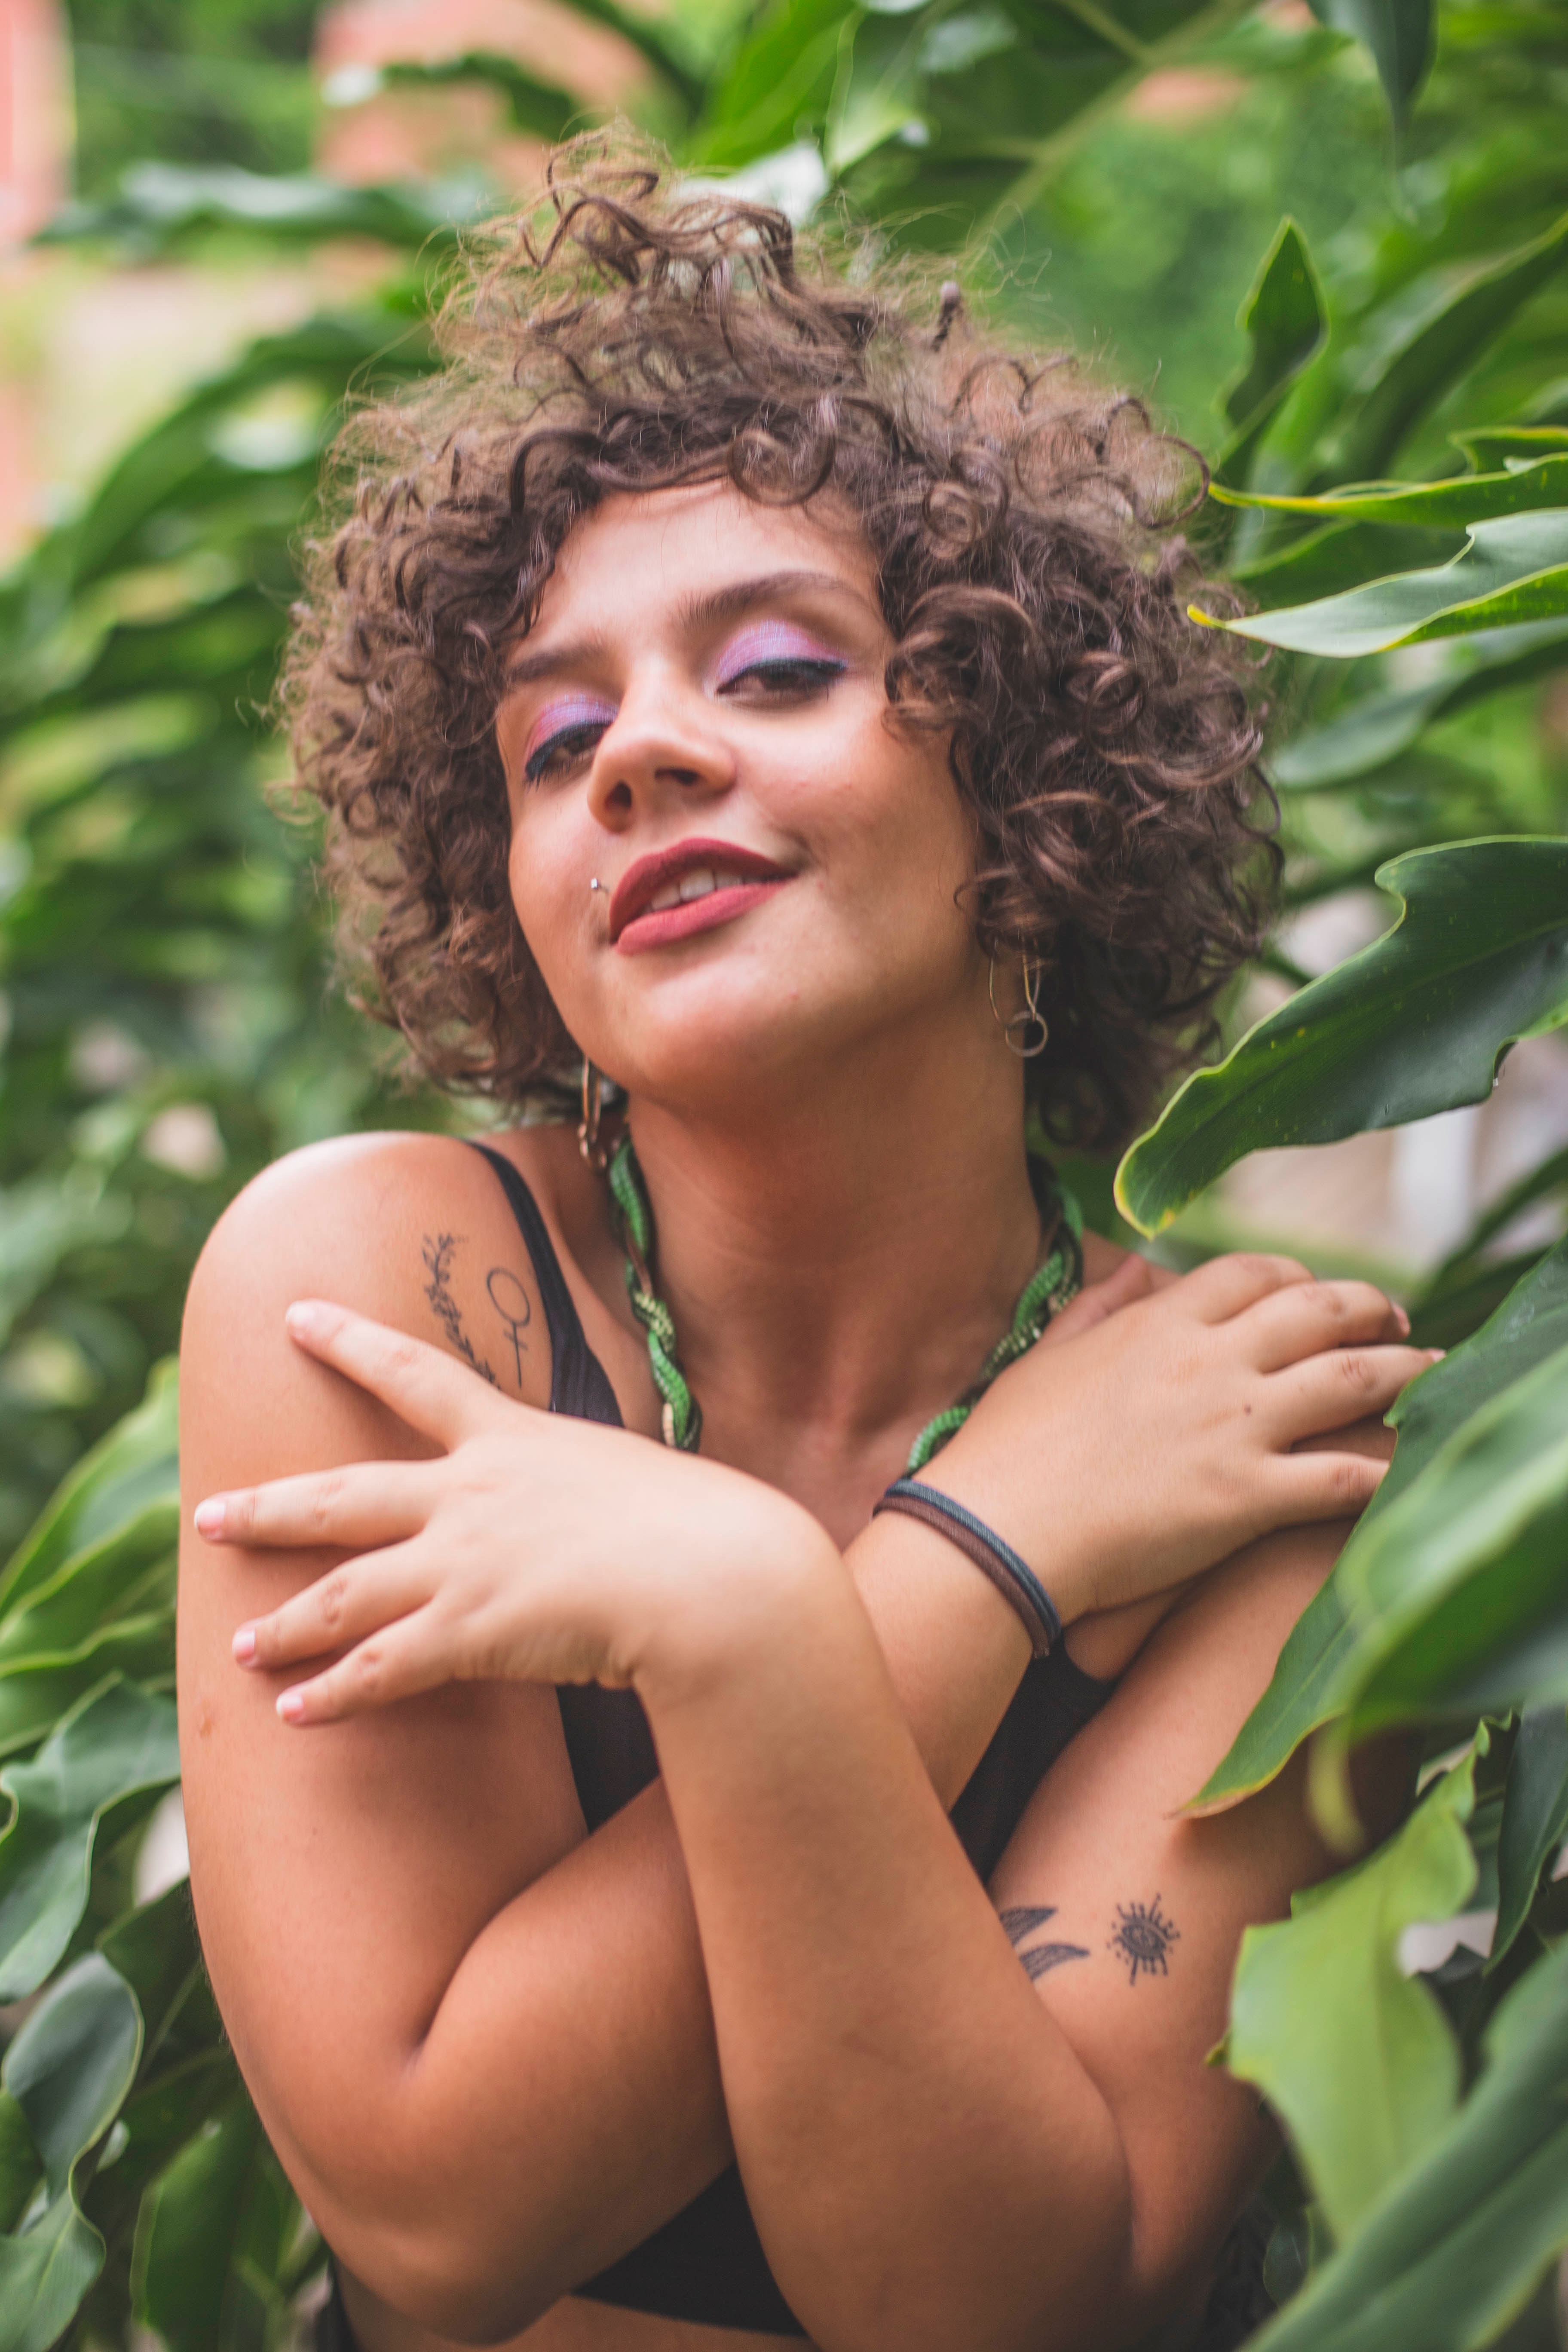
hair, face, green, beauty, lady, hairstyle, natural environment, botany, leaf, model, tree, photo shoot, lip, summer, jungle, long hair, photography, smile, black hair, muscle, plant, brown hair, fawn, tropics, forest